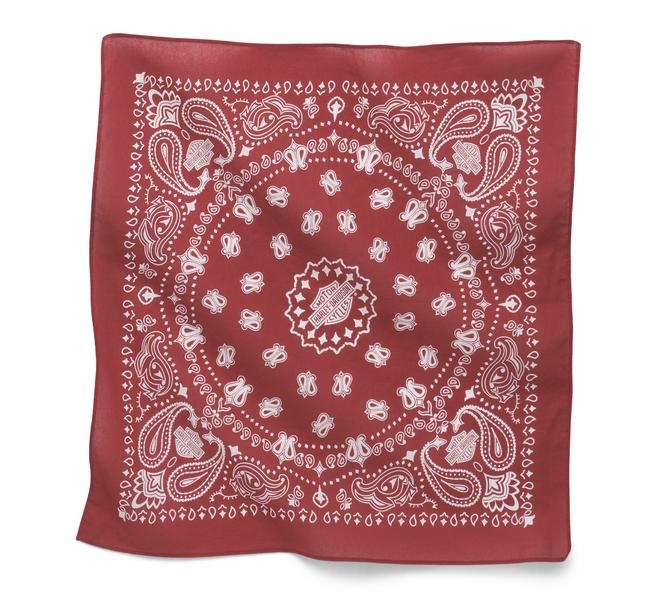
Bandana, Rot, 97697-22VX
Bandana, Rot, Harley-Davidson®, 97697-22VX Mit diesem Must-have für Biker repräsentiert deine geliebte Marke. Uas Bandana ist aus 100 % Baumwolle gefertigt und hat genau die richtige Größe fürs Fahren. Das klassisch coole Paisleymuster verschmilzt mit dem Harley Logo zu einem bewährten Biker-Look. Natürlich sehen Bandanas nicht nur gut aus – sie schützen deine Kopfhaut vor der Sonne, saugen den Schweiß auf, bieten ein Polster unter deinem Helm und halten deine Haare während der Fahrt an Ort und Stelle. Besonderheiten Weicher Griff Material Oberstoff: 100% Baumwolle Bemerkung Einheitsgröße Reguläre Ware Lieferzeit und Versandkosten
Brand: HARLEY-DAVIDSON
Category: Apparel & Accessories > Clothing Accessories > Bandanas & Headties